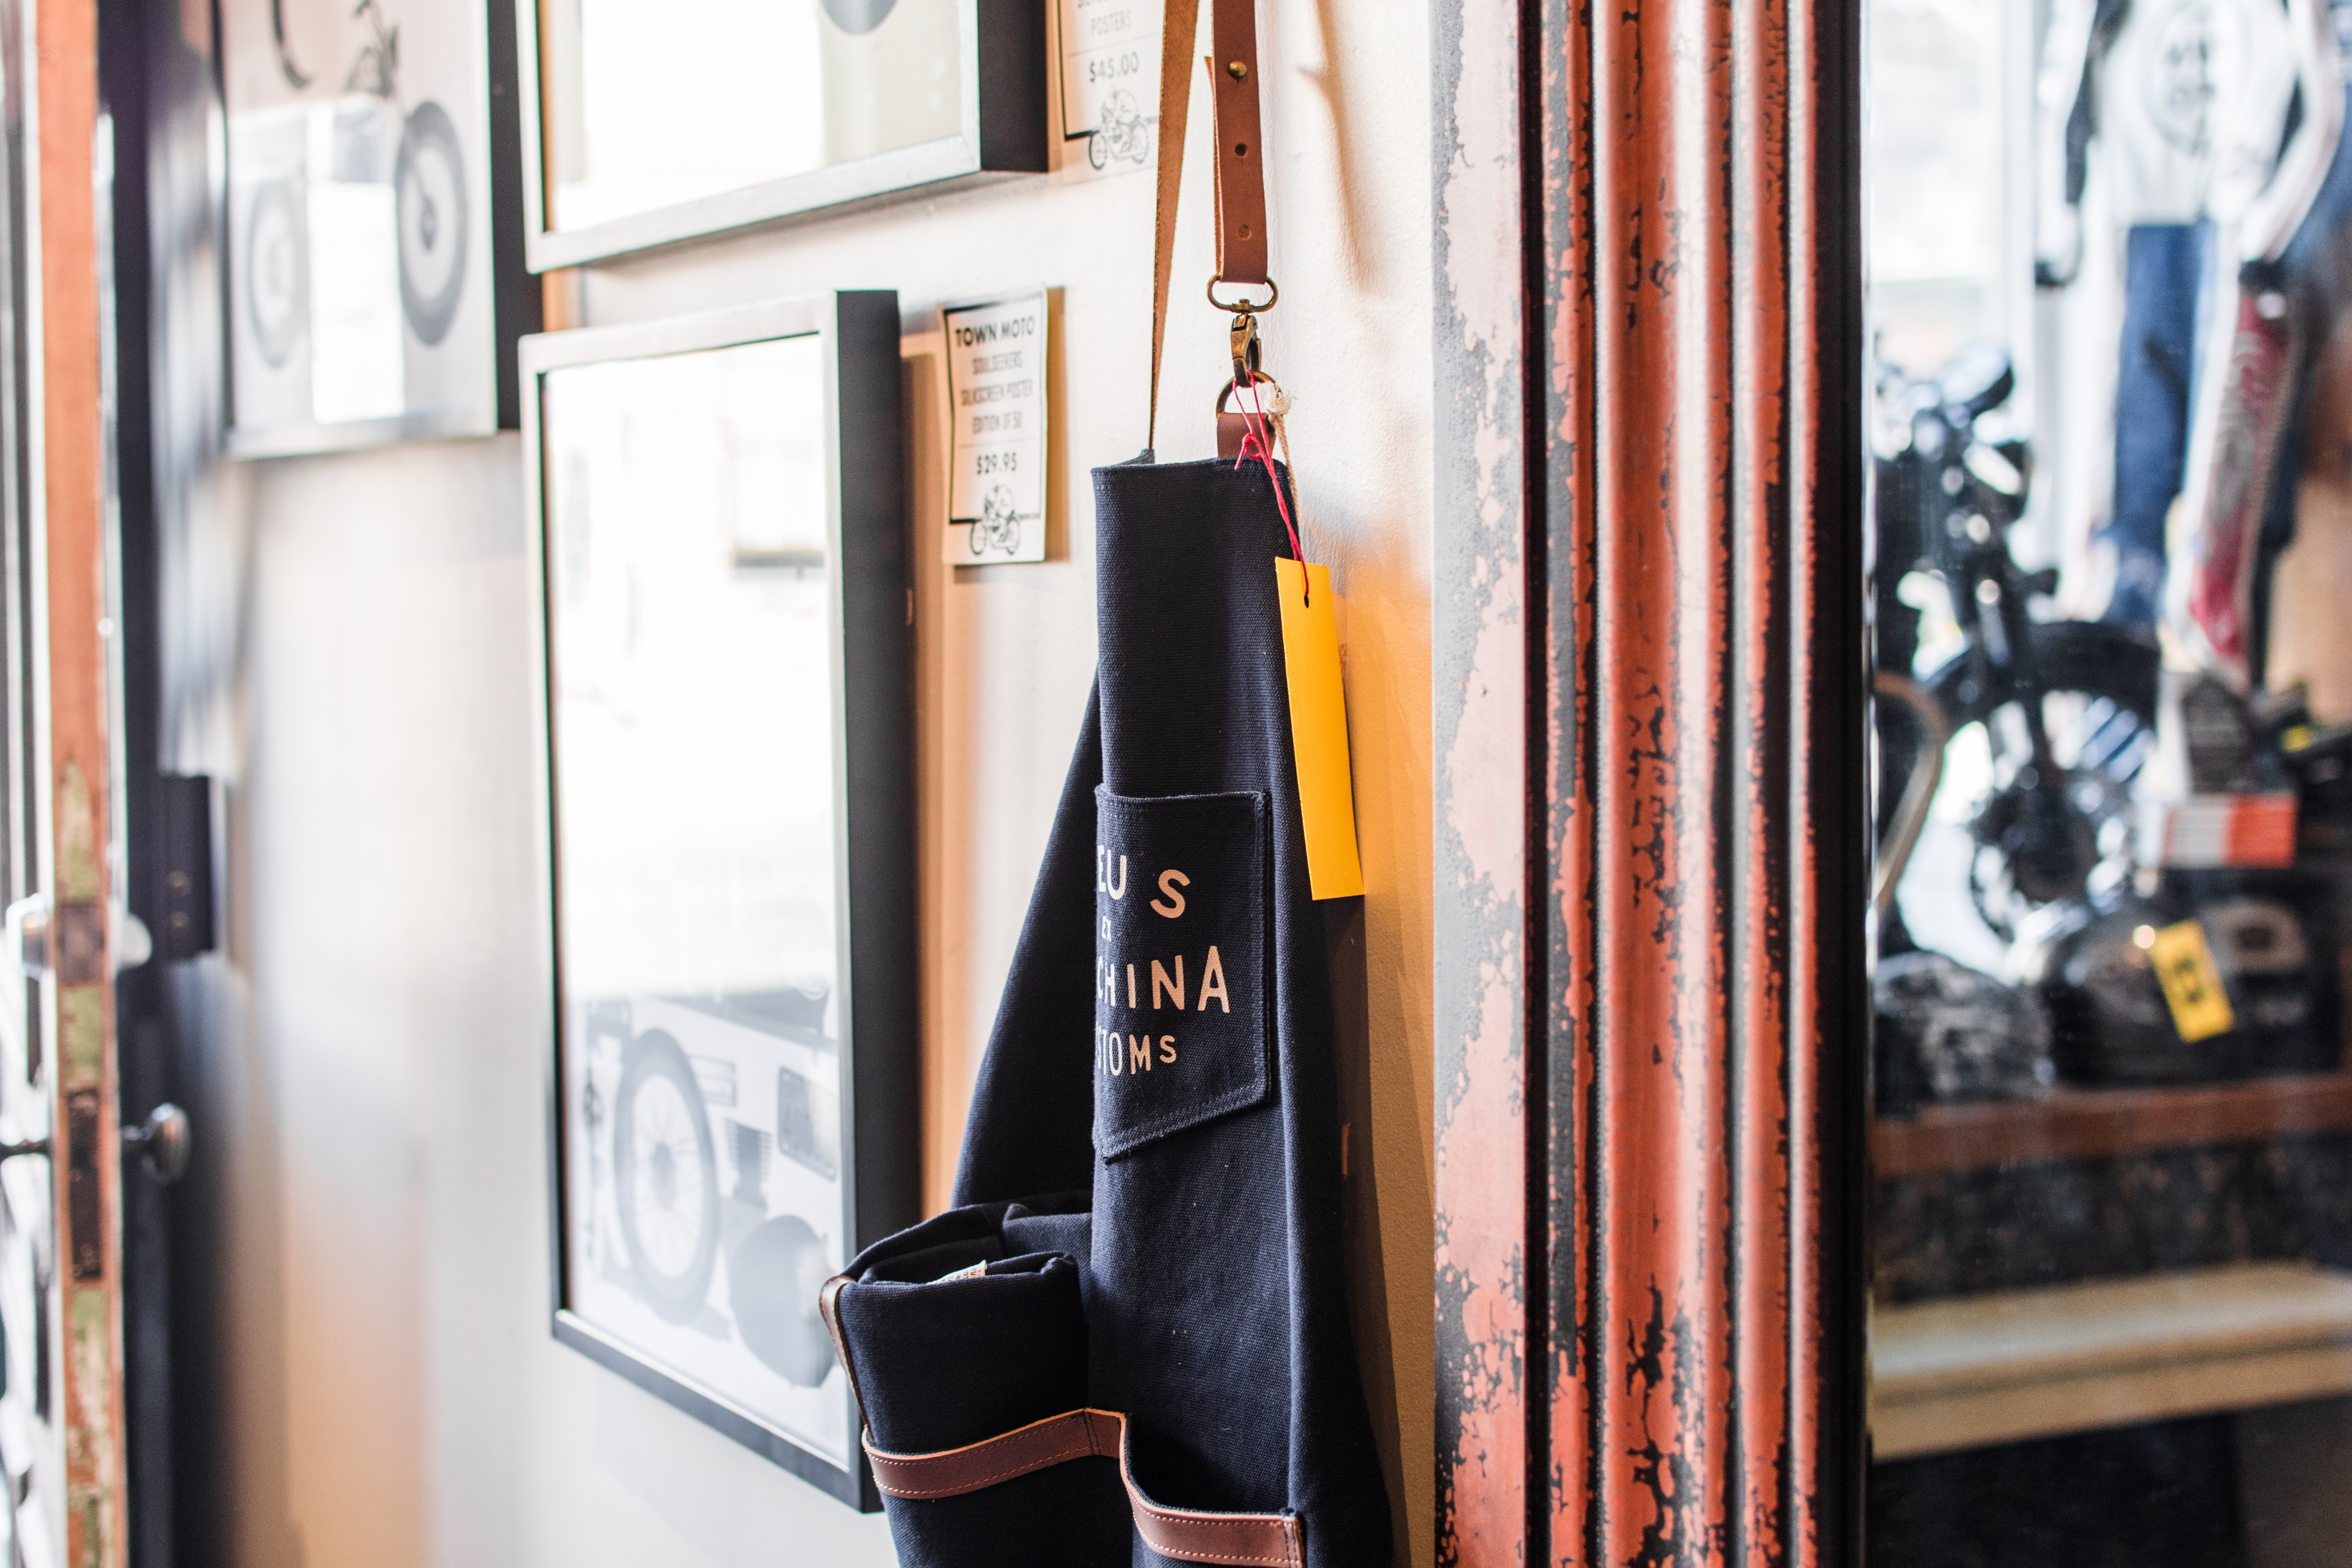
room, boutique, man made object